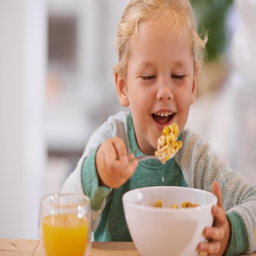
some kids are eating over 13g of sugar in their daily breakfast , research has found